Adventure Time (franchise)

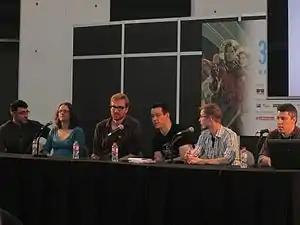
Ryan North ("third from the left") along with other "Adventure Time" comics crew in 2015

On November 19, 2011, KaBoom! Studios announced plans for an "Adventure Time" comic book series written by independent web comic creator Ryan North, who wrote the series "Dinosaur Comics". The series launched on February 8, 2012, with art by Shelli Paroline and Braden Lamb. In October 2014, it was revealed that North had left the comic series after three years. His duties were assumed by Christopher Hastings, the creator of "The Adventures of Dr. McNinja". This comic book line ended in April 2018 with its seventy-fifth issue, which North returned to co-write.